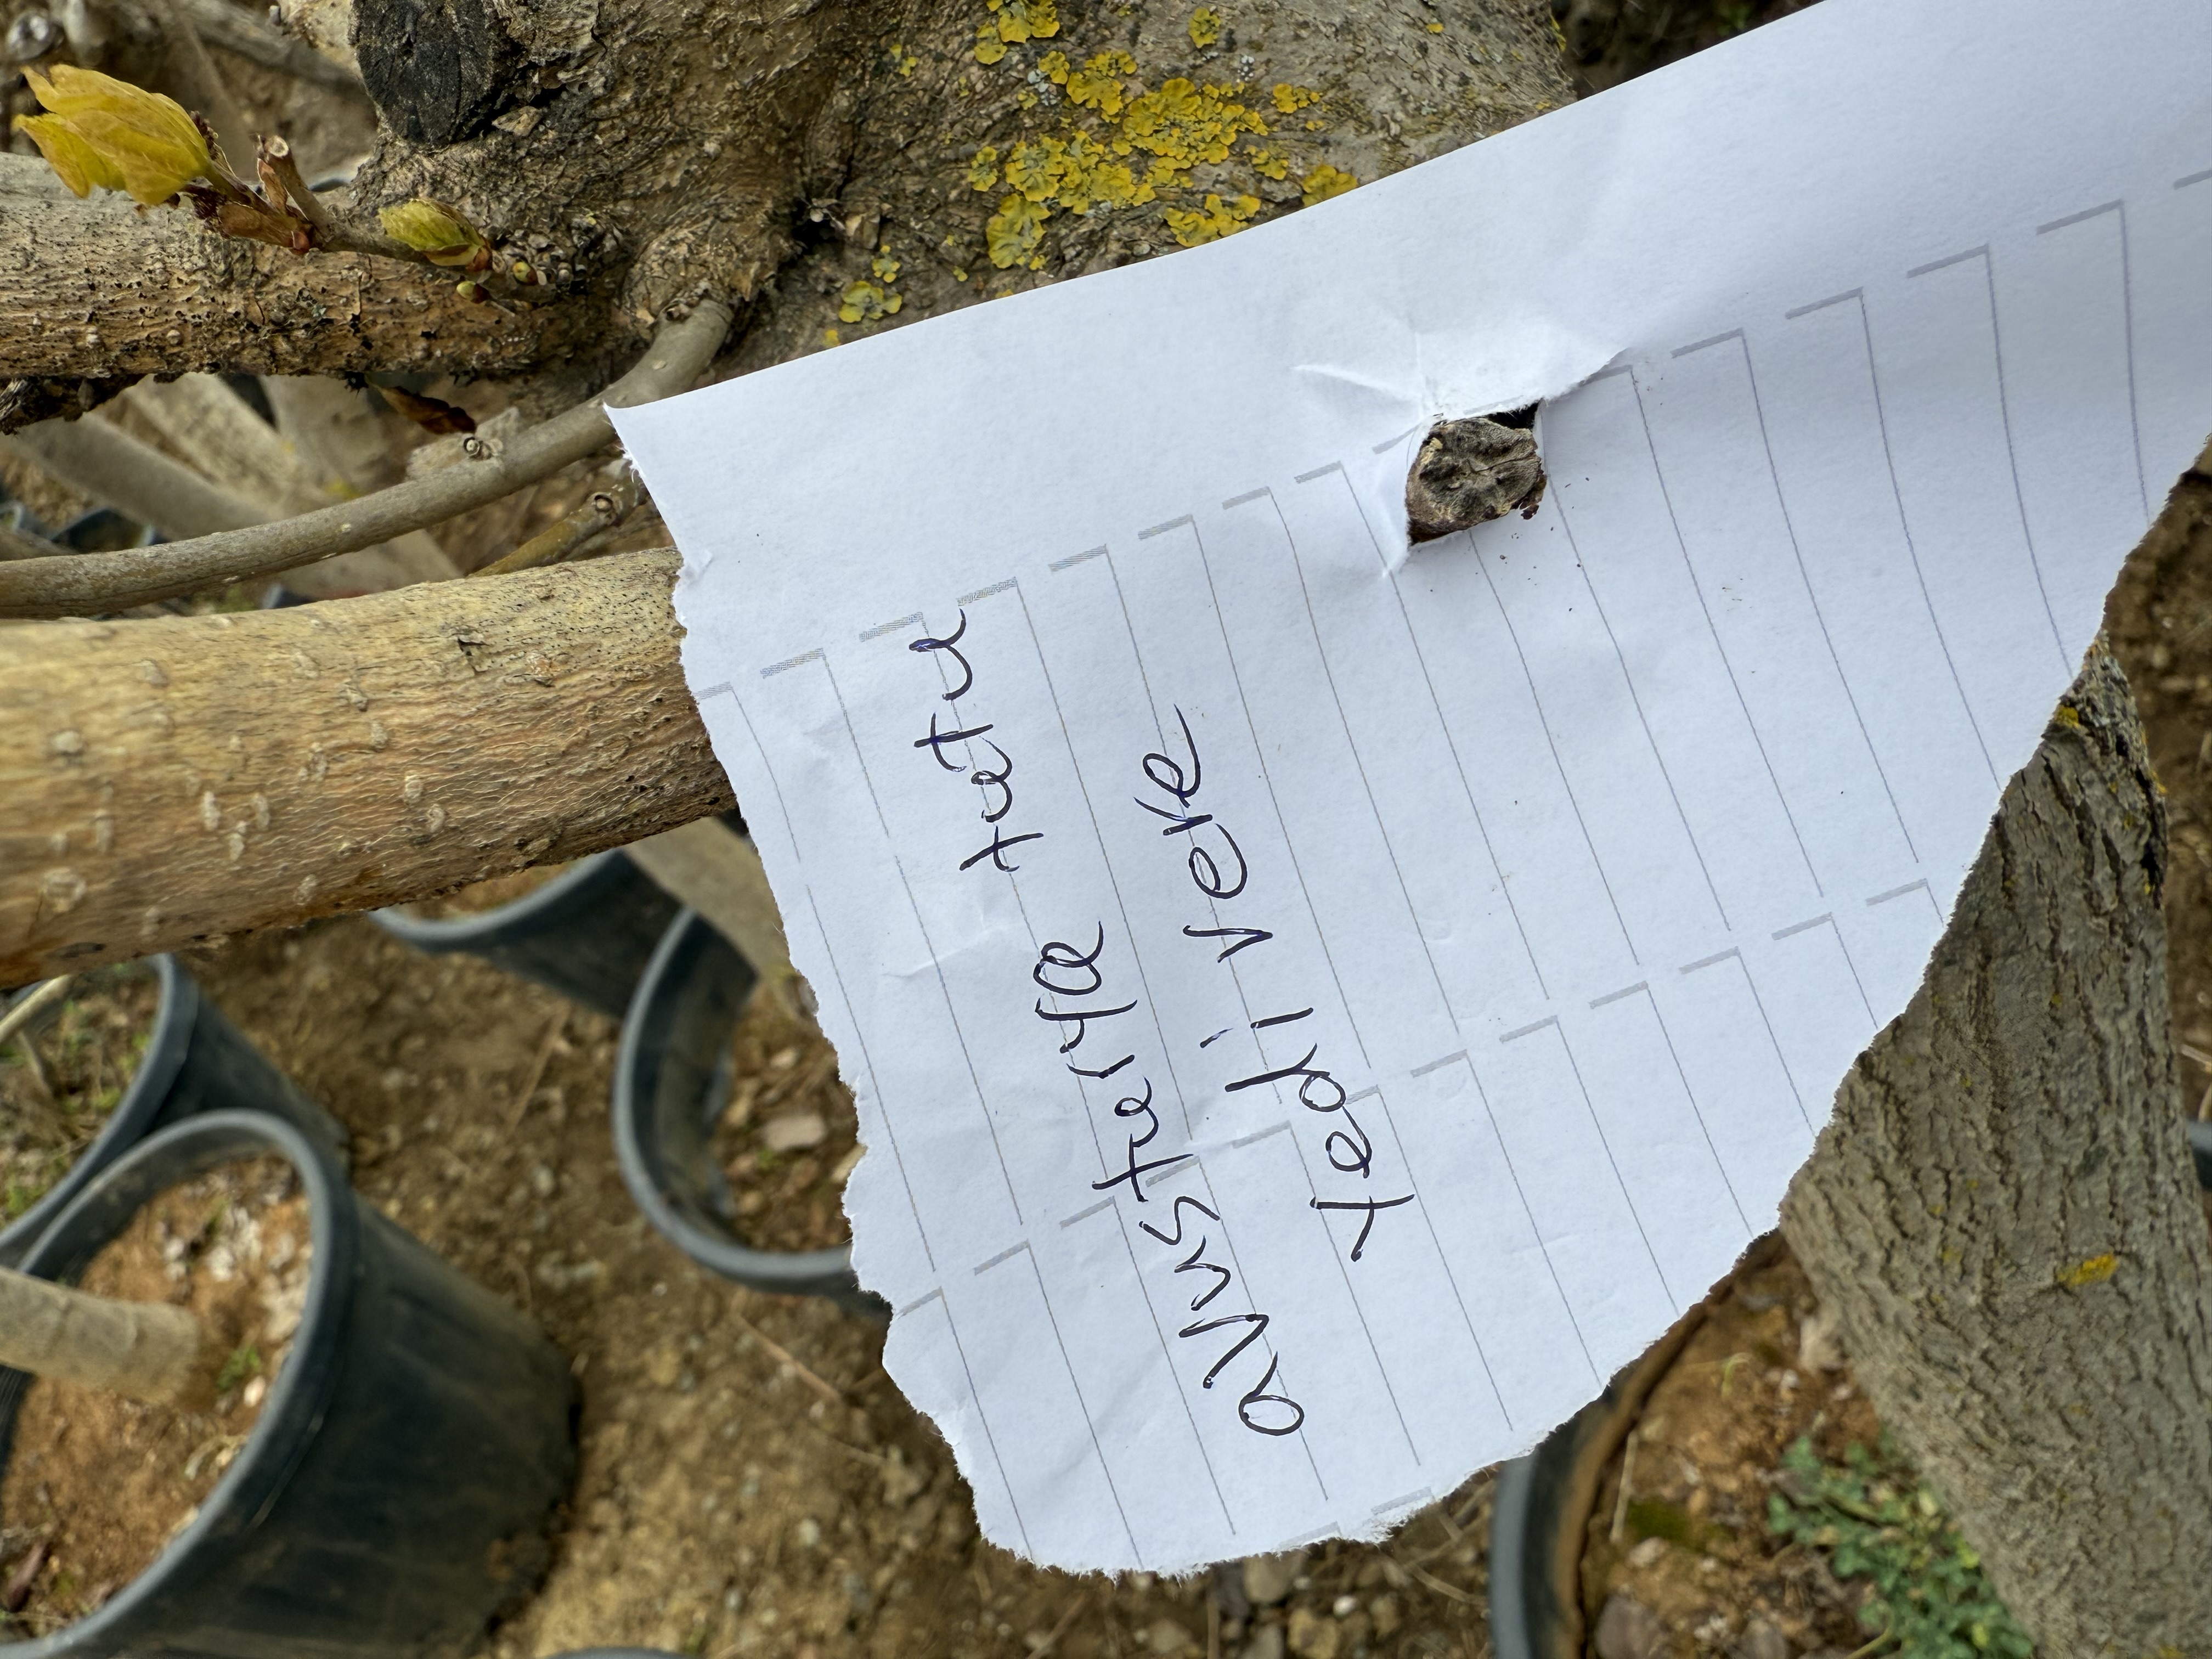
Variety: Austria Everbearing Mulberry